Tobruk

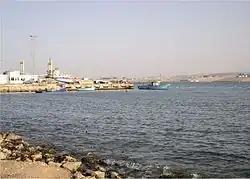
Port of Tobruk

Tobruk was the site of an ancient Greek colony and, later, of a Roman fortress guarding the frontier of Cyrenaica. Over the centuries, Tobruk also served as a waystation along the coastal caravan route. By 1911, Tobruk had become an Italian military post.